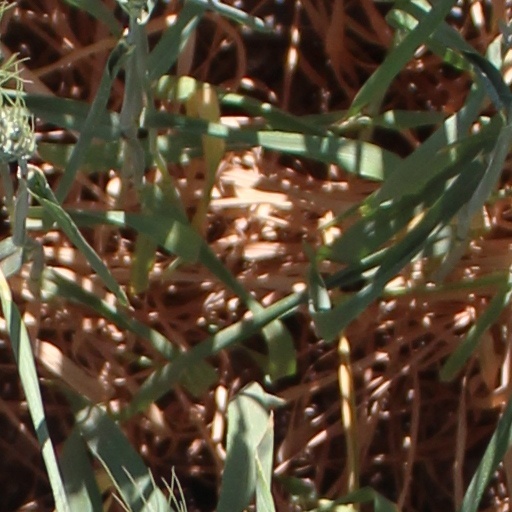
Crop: wheat